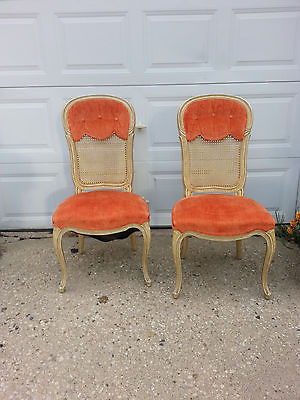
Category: chair